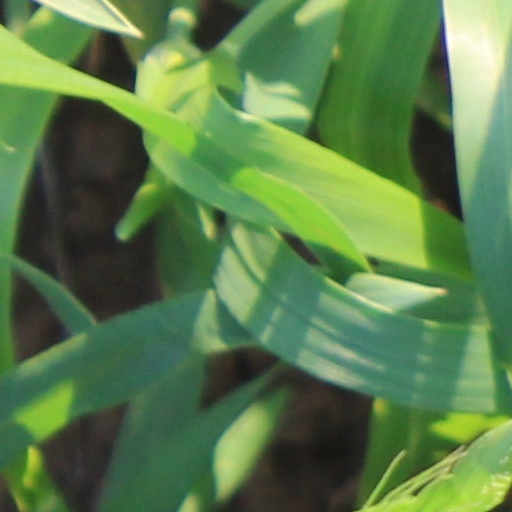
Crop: wheat